Lavender (2019 film)

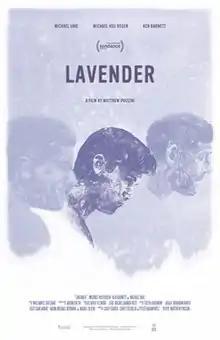
Film poster

Lavender is a 2019 short LGBT romantic drama film, written and directed by Matthew Puccini. It premiered at the 2019 Sundance Film Festival, where it was then acquired by Fox Searchlight Pictures for an Academy Award-qualifying theatrical run, attaching it to select screenings of "The Aftermath".